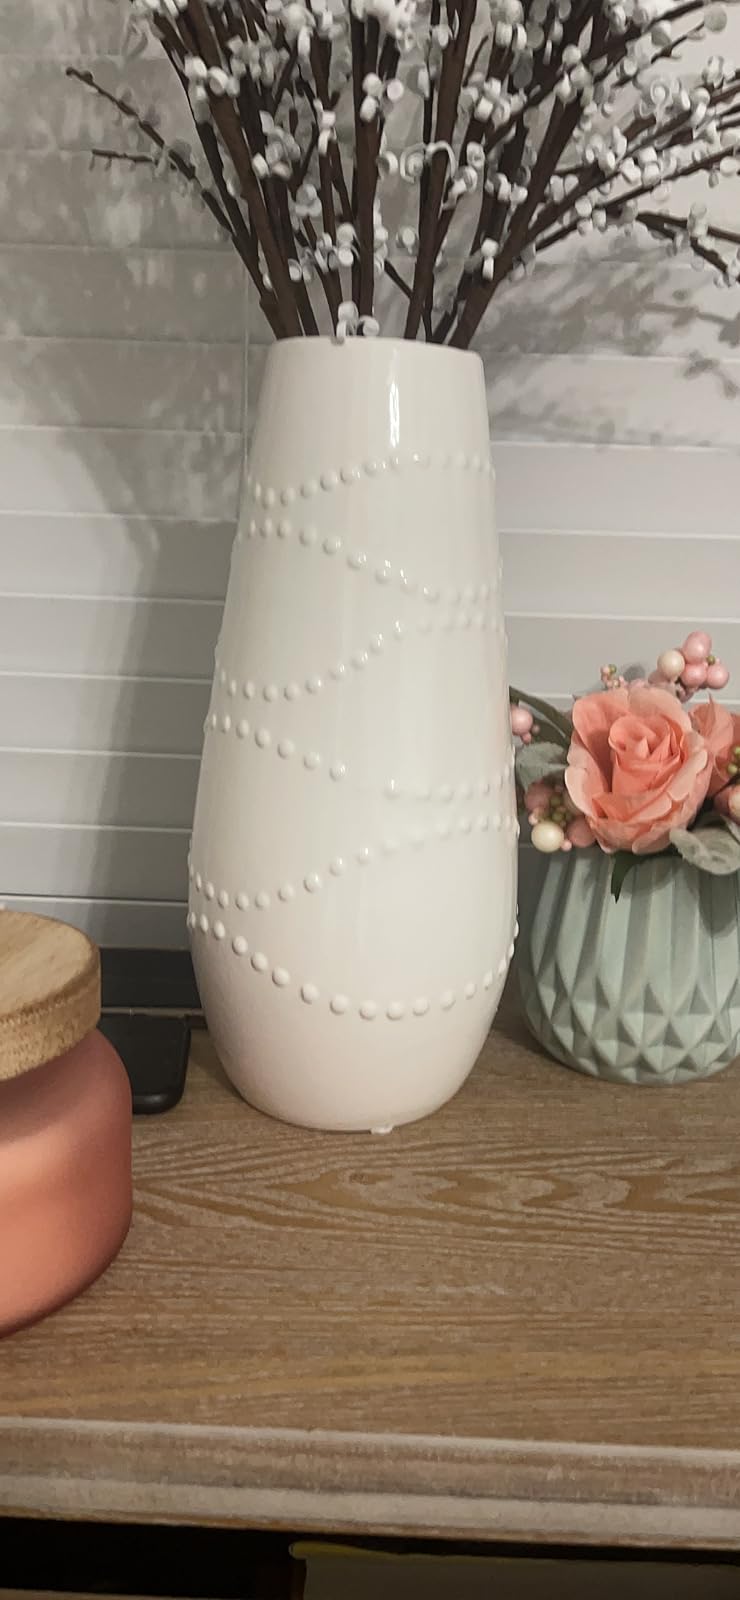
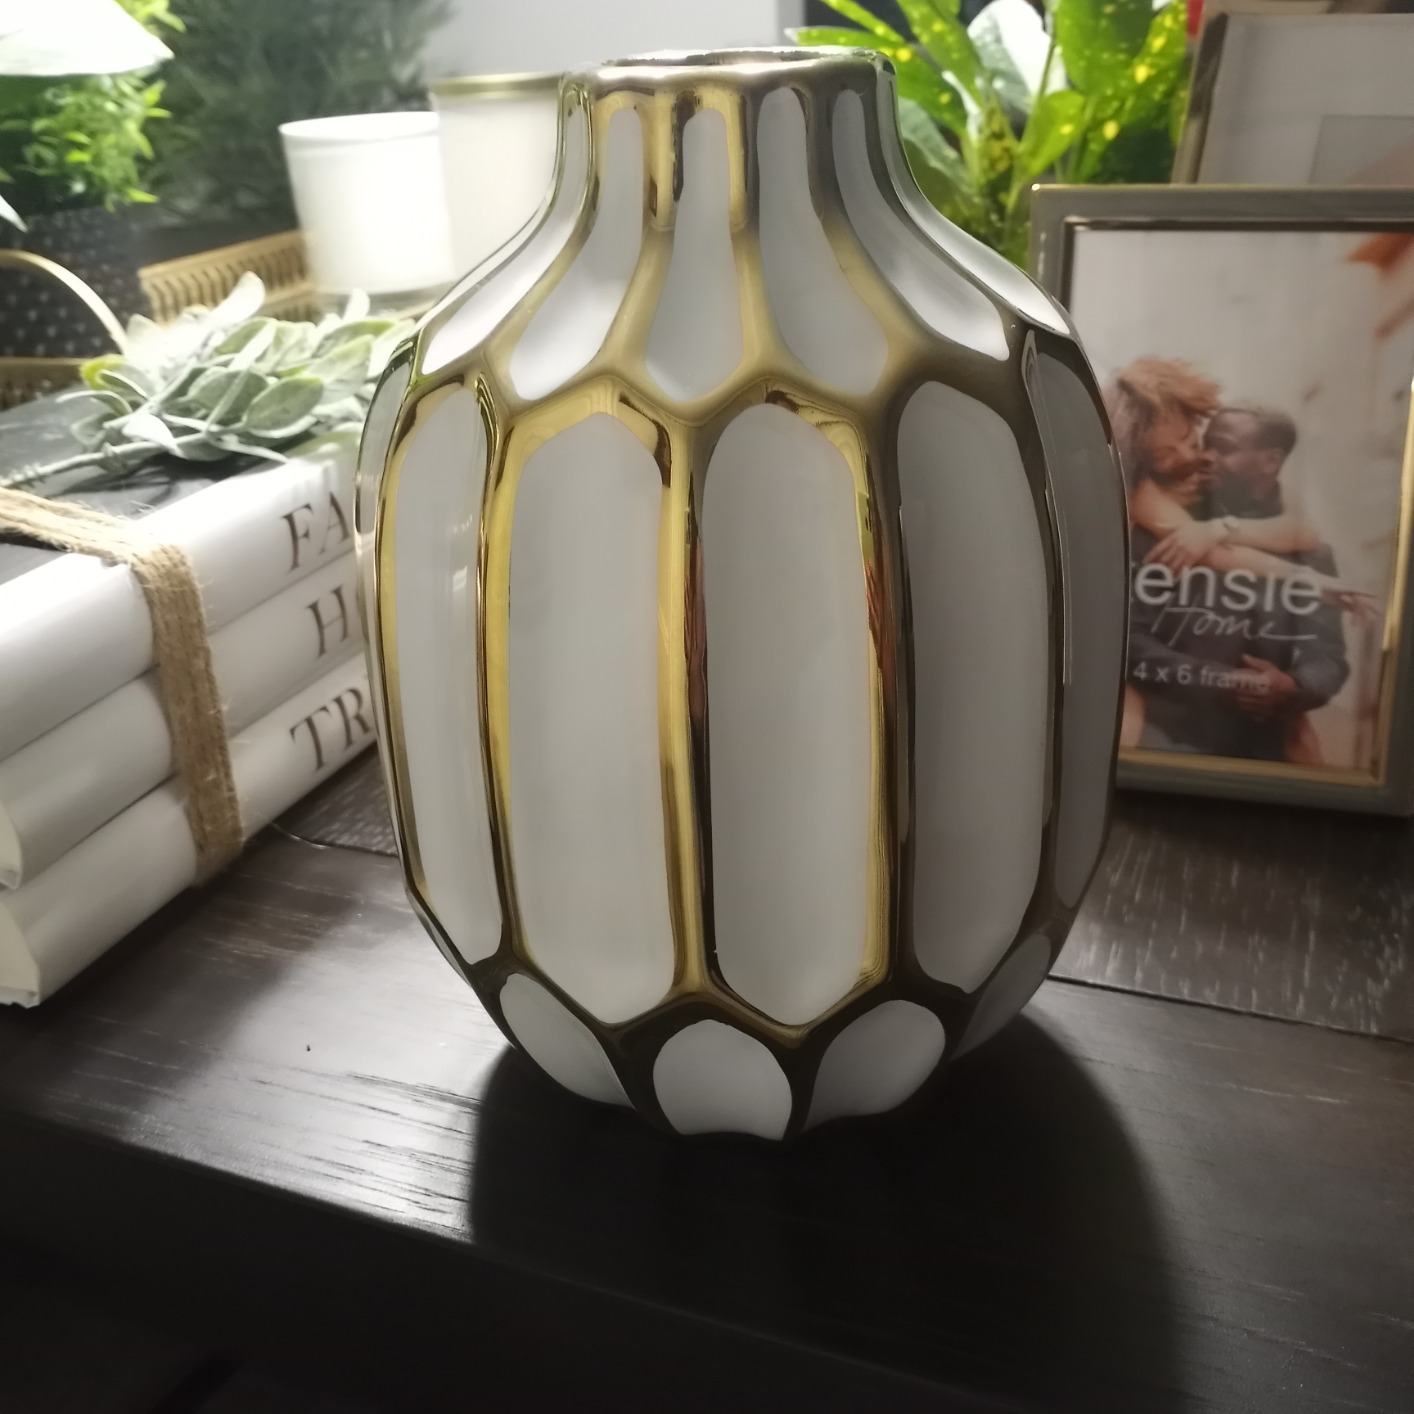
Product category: vase
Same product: no